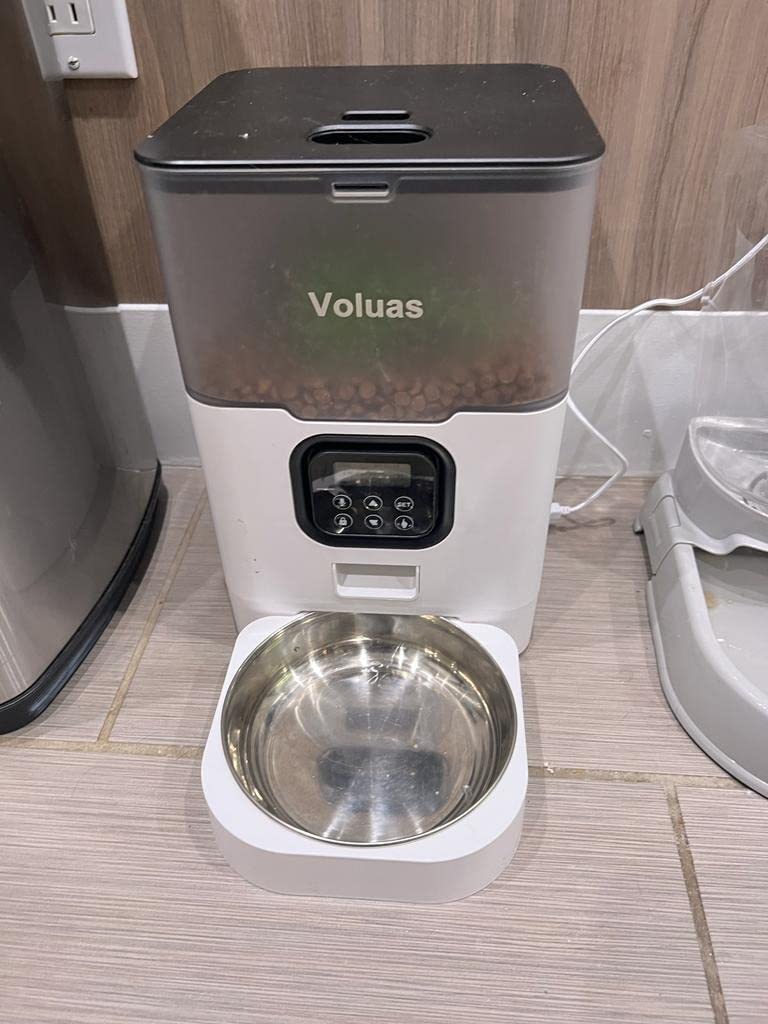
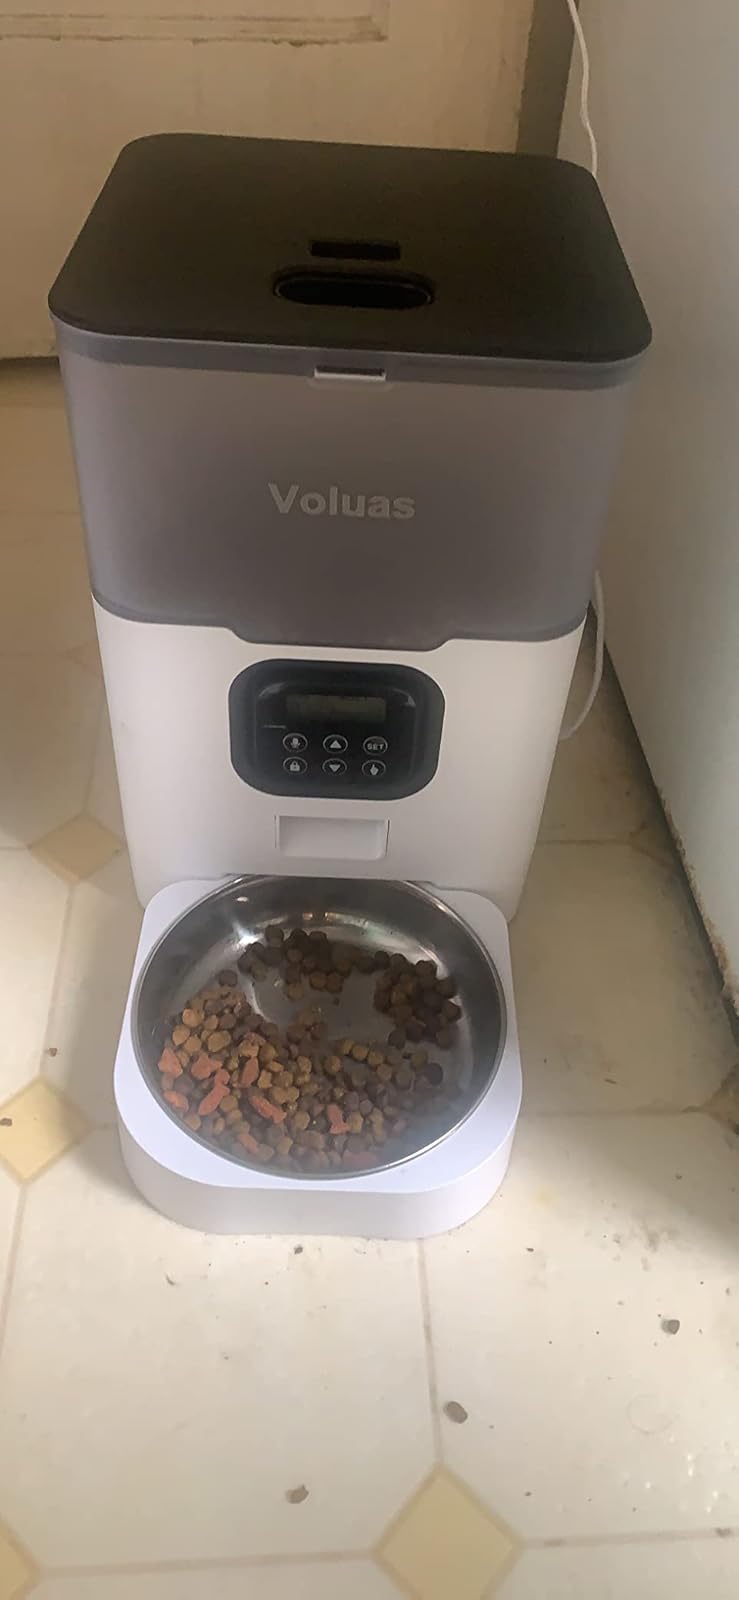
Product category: items_feeder
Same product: yes